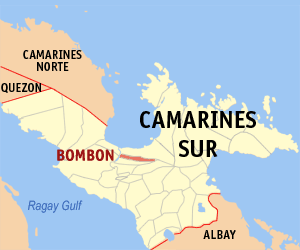
Bombon est une municipalité de la province de Camarines Sur, aux Philippines.